Saint Paul, Minneapolis, & Manitoba Railway Company Shops Historic District

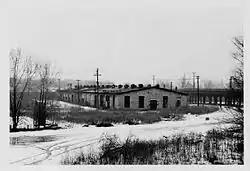

St. Paul, Minneapolis, & Manitoba Railway Company Shops Historic District is a group of 1882 limestone maintenance buildings in Saint Paul, Minnesota. They served the Saint Paul, Minneapolis and Manitoba Railway, which later became part of the Great Northern Railway.